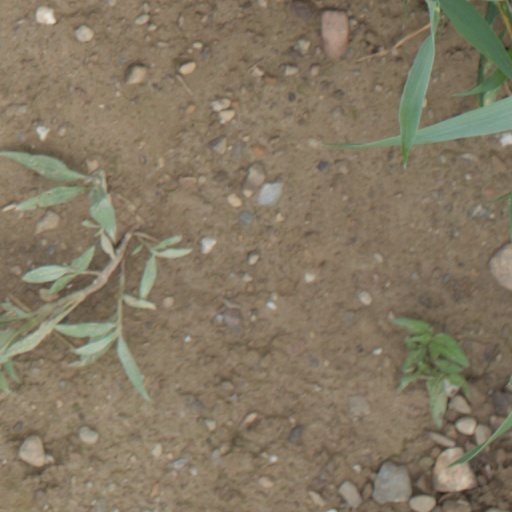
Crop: wheat